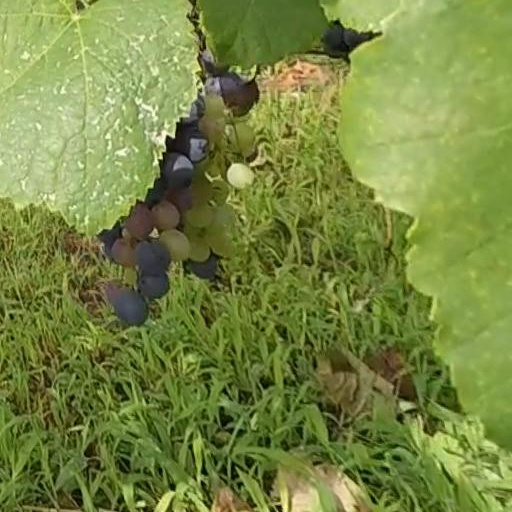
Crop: grape